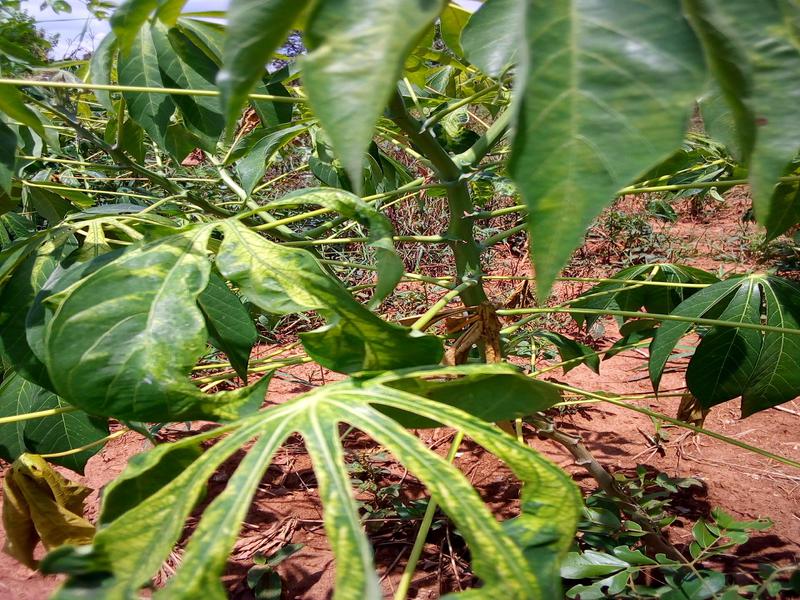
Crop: cassava
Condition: mosaic_disease